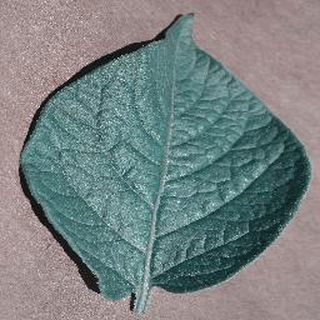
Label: healthy_potato